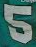
Number: 5